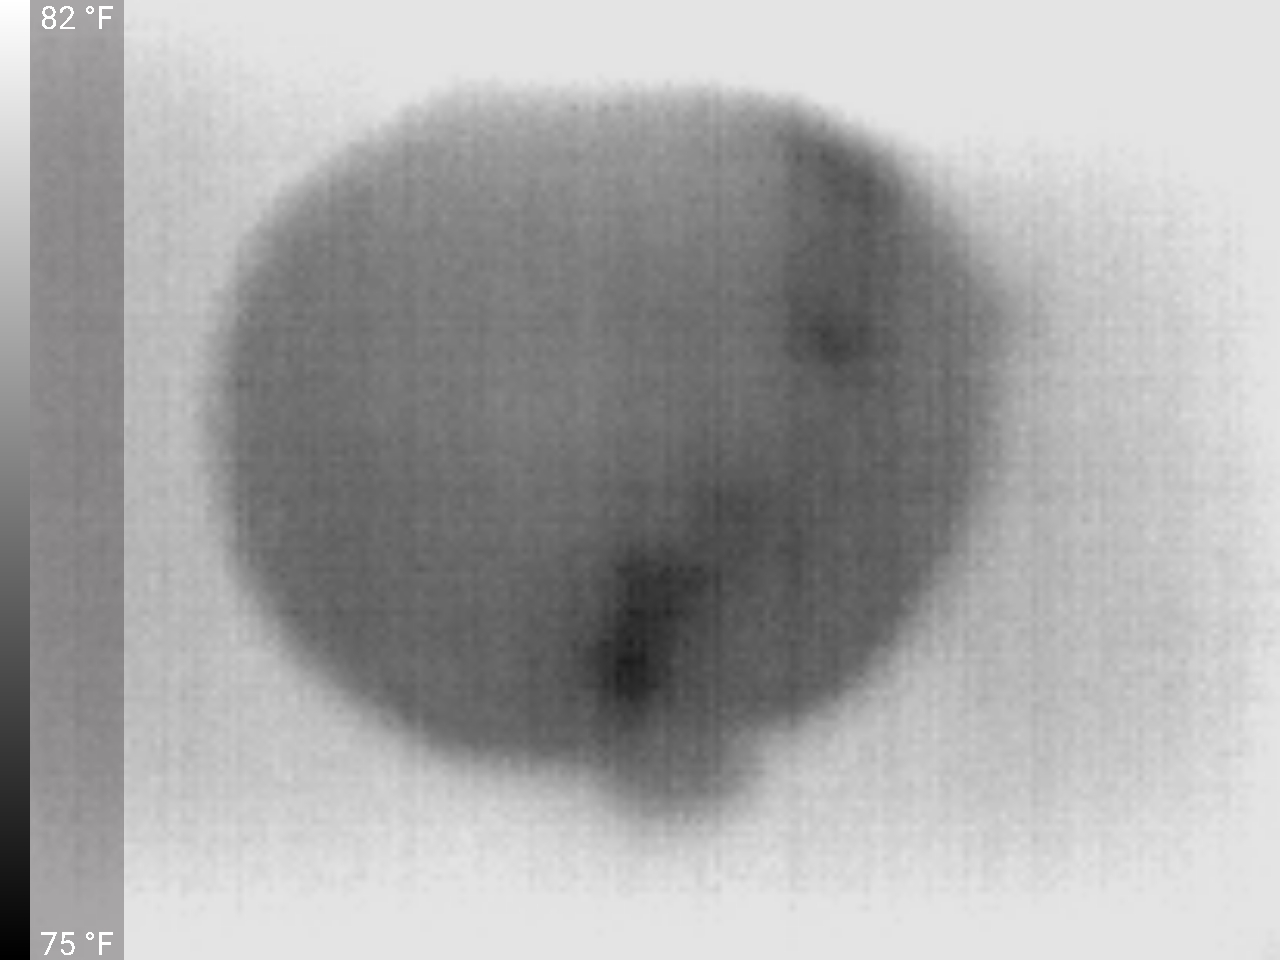
Label: Minor Defect